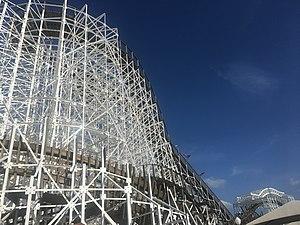
Dragon Park ouvert le 25 janvier